Brian Sterling-Vete

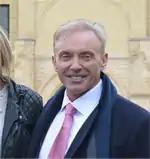

Brian Sterling-Vete (aka Brian Sterling, Brian Vete) (born 22 August 1958) is an English author, Guinness World Record Holder, motivational speaker, TV broadcaster, Director, Stage, Film and Television actor, stunt performer, martial arts expert, fitness expert and entrepreneur.